Plymouth Fury

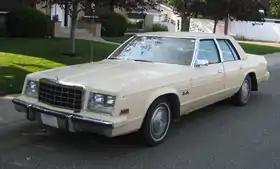
1980–1981 Plymouth Gran Fury

For 1980, Chrysler's venerable B-body chassis/unibody structure was reengineered and restyled into the new R-body full-sized car, which was a considerably downsized replacement of the 1974–78 C-body cars. The R-body included the 1979-1981 Chrysler Newport, Chrysler New Yorker, and Dodge St. Regis